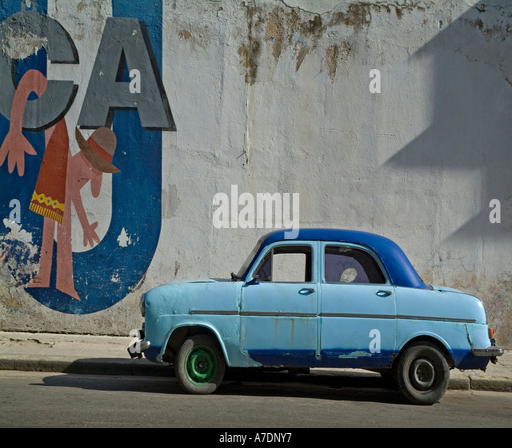
very old car parked in the streets